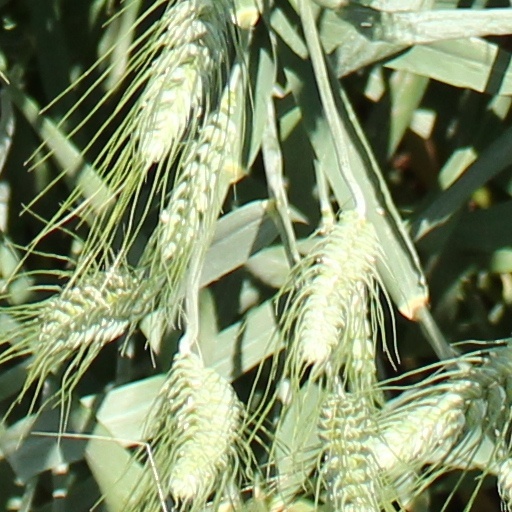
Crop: wheat